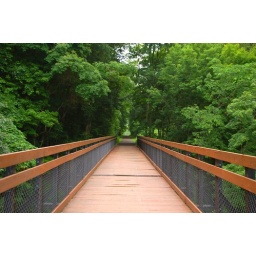
Great Allegheny Passage bike trail, looking along the converted RR bridge over the Casselman River in toward Confluence Pa USA